Robert Jaworski

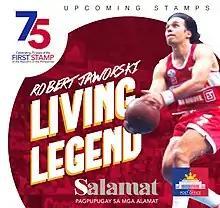
Jaworski on a 2021 postal cover of the Philippines

Jaworski was the team captain of the 1971 team (2nd placer in the 1971 ABC in Tokyo) and 1974 RP team form the Asian Games (4th place)